Wedding customs by country

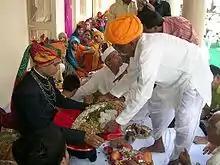
The wedding feast is served at a Hindu Rajput wedding

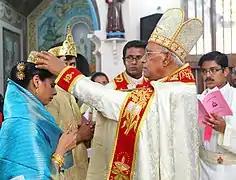
Mystery of Crowning during a Nasrani wedding in the Syro-Malabar Catholic Church

Indian weddings take anywhere from five minutes to several weeks, depending on region, religion, and a variety of other factors. Due to the diversity of Indian culture, the wedding style, ceremony and rituals may vary greatly amongst various states, regions, religions and castes. In certain regions, it is quite common that during the traditional wedding days, there would be a "tilak" ceremony (where the groom is anointed on his forehead), a ceremony for adorning the bride's hand and feet with henna (called "mehendi") accompanied by "Ladies' Sangeet (music and dance)", and many other pre-wedding ceremonies. Another important ceremony followed in certain areas is the "Haldi" program where the bride and the groom are anointed with turmeric paste. All of the close relatives make sure that they have anointed the couple with turmeric. In certain regions, on the day of the wedding "proper", the Bridegroom, his friends and relatives come singing and dancing to the wedding site in a procession called "baraat", and then the religious rituals take place to solemnize the wedding, according to the religion of the couple. While the groom may wear traditional "Sherwani" or "dhoti" or Western suit, or some other local costume, his face, in certain regions, is usually veiled with a mini-curtain of flowers called "sehra". In certain regions, the bride (Hindu or Muslim) always wears red clothes, never white because white symbolizes widowhood in Indian culture. In Southern and Eastern states the bride usually wears a Sari, but in northern and central states the preferred garment is a decorated Red skirt-blouse and veil called "lehenga". After the solemnization of marriage, the bride departs with her husband. This is a very sad event for the bride's relatives because traditionally she is supposed to permanently "break-off" her relations with her blood relatives to join her husband's family. Among Christians in the state of Kerala, the bridegroom departs with the bride's family. The wedding may be followed by a "reception" by the groom's parents at the groom's place. While gifts and money to the couple are commonly given, the traditional "dowry" from the bride's parents to the couple is officially forbidden by law.